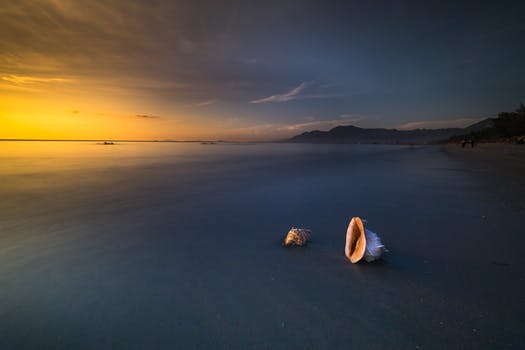
Label: No Watermark